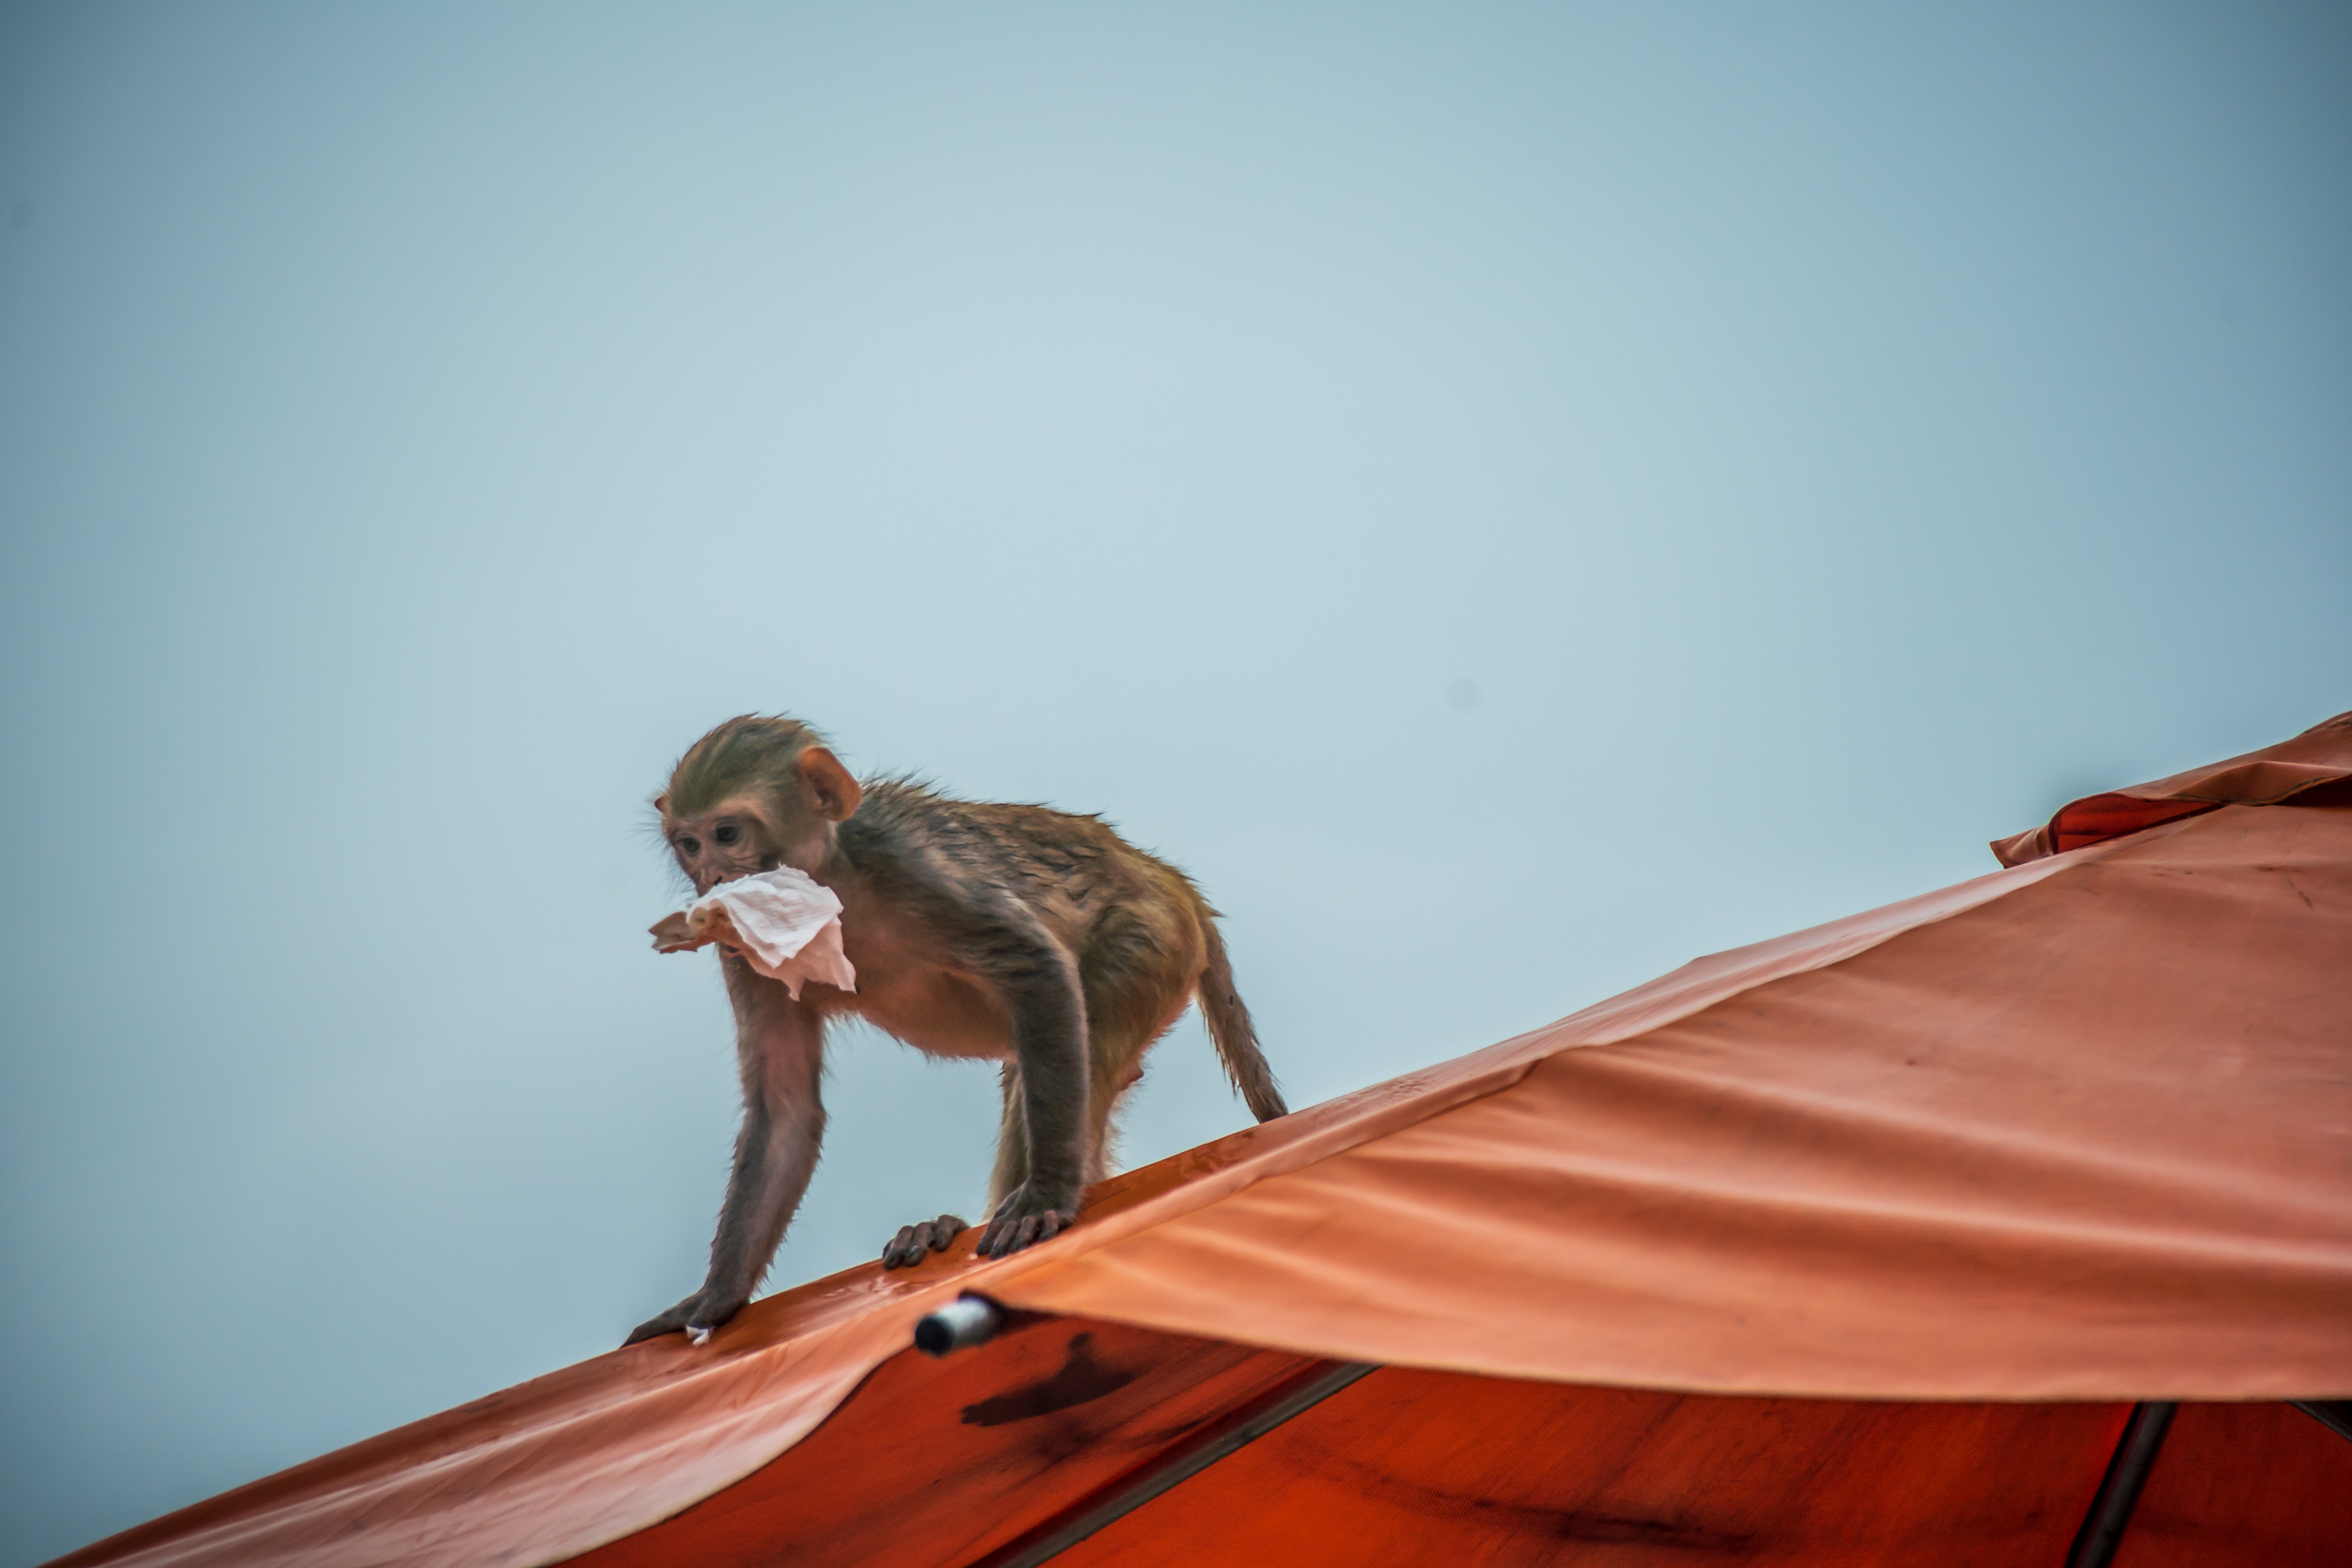
jaipur, animal, ape, asia, asian, baby, brown, city, creature, cultures, evolution, freedom, fur, hair, hindu, hinduism, india, indian, looking, macaca, macaque, mammal, monkey, mulatta, nature, outdoors, people, pets, pink, primate, rajasthan, rhesus, roof, sitting, temple, urban, vertebrate, wild, wildlife, young, old world monkey, human, new world monkey